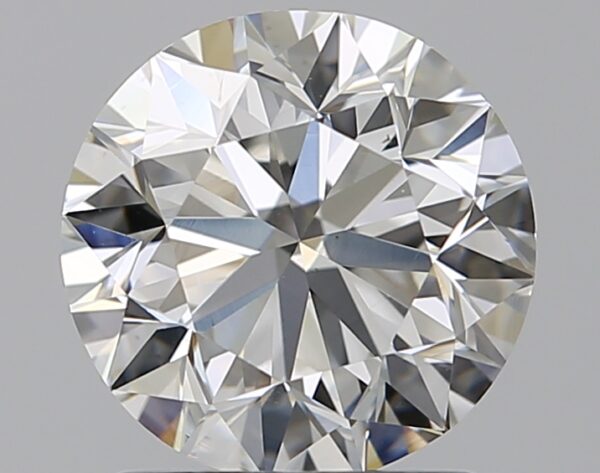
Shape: round
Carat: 1.5
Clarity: VS1
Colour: G
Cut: VG
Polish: EX
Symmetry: EX
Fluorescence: N
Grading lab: GIA
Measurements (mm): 7.07 x 7.13 x 4.62